Pháp Hoa Temple

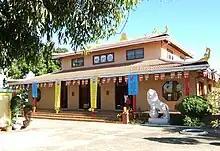
Phap Hoa Temple

Phap Hoa Temple (Vietnamese: "Chùa Pháp Hoa", , Chữ Hán: 法葩寺), meaning Dharma Lotus Temple, is a Buddhist temple located in Pennington, South Australia. Established in 1978, it moved to its current location in December 1989. It is a member of the United Vietnamese Buddhist Congregation and the head is the Most Venerable Thich Nhu Hue, and the abbot is the Reverend Thich Vien Tri.